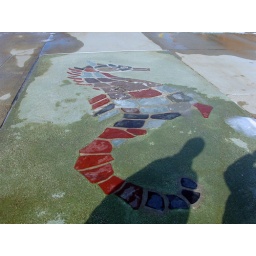
Sea horse in the sidewalk of Jones Beach, the sea horse was at one time the symbol of Jones Beach State Park